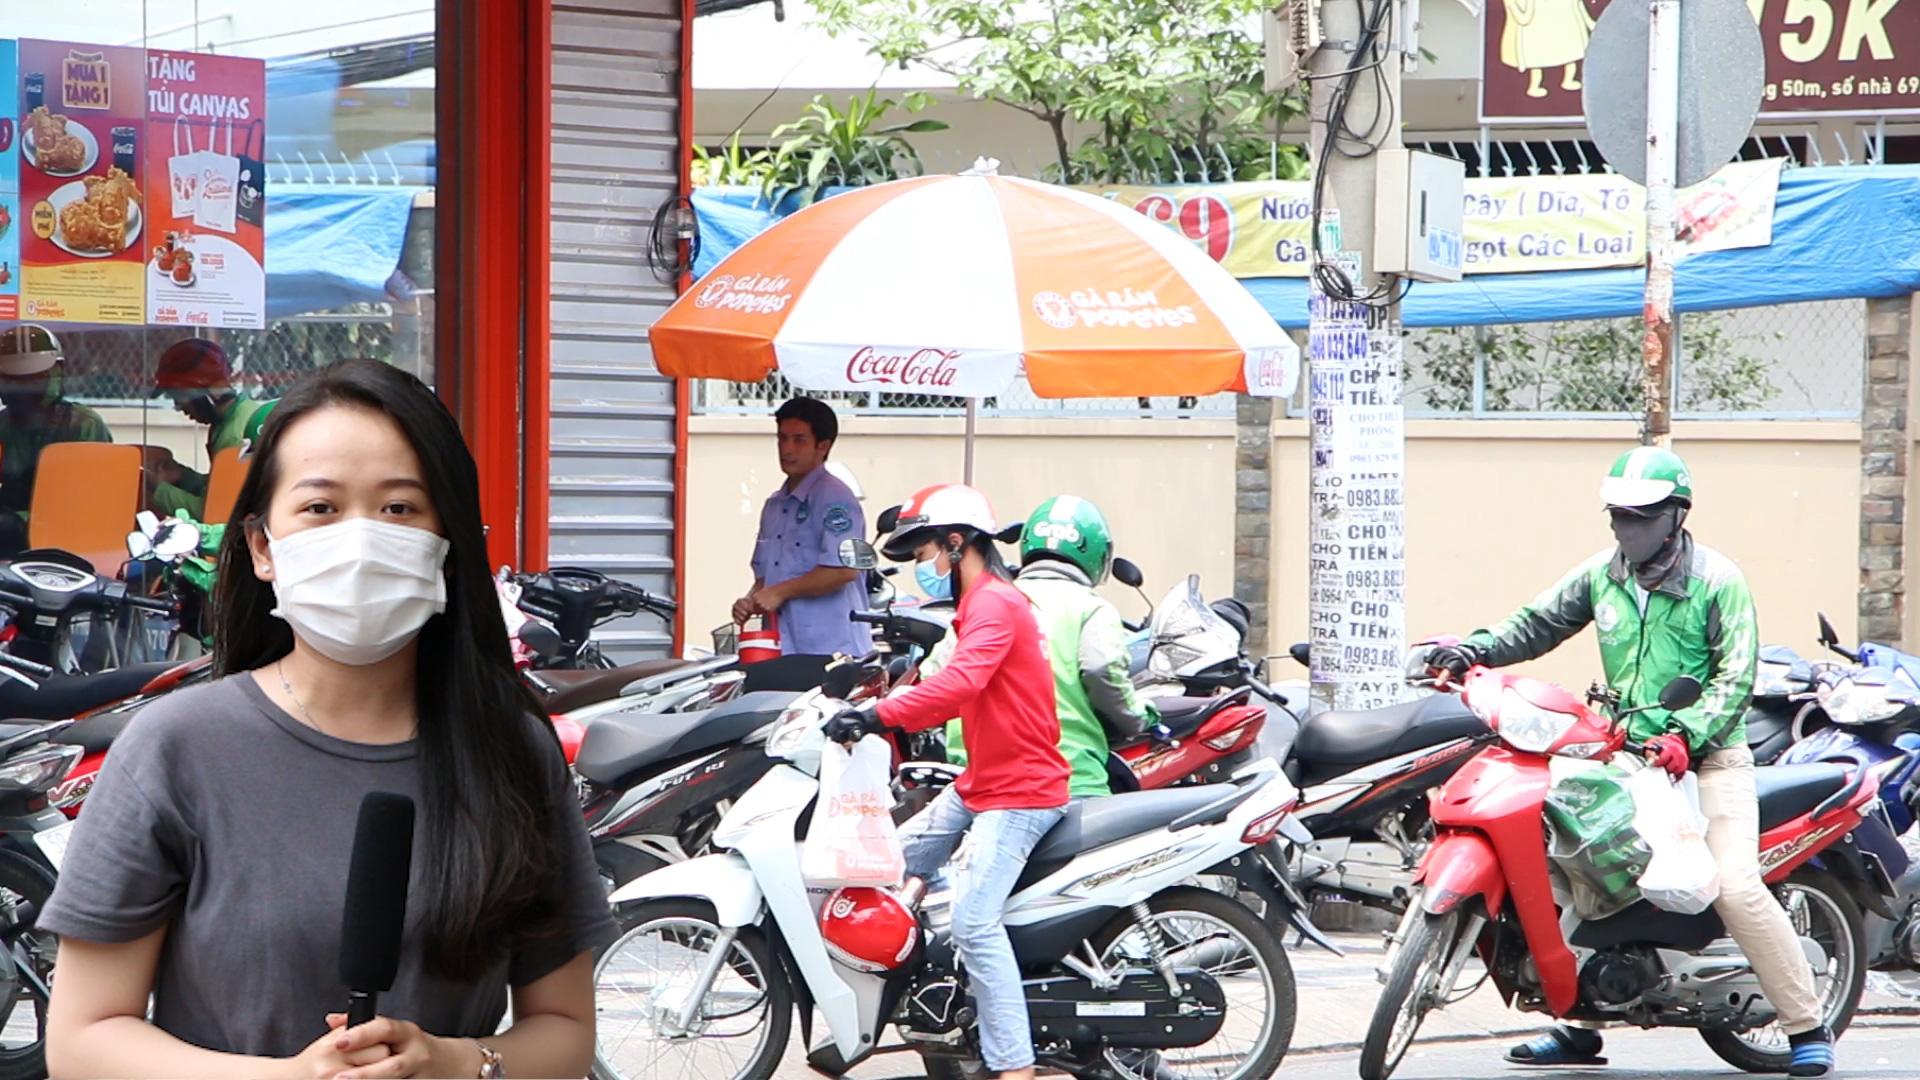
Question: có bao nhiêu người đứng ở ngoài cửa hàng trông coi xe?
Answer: có một người đàn ông đứng ngoài cửa hàng trông coi xe